Islamic Development Organization

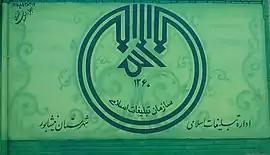
Islamic Development Organization of Iran

The Islamic Development Organization (Persian: سازمان تبلیغات اسلامی), also known as the Islamic Ideology Dissemination Organization or IIDO, is an Iranian religious and cultural organization. It was created by Rouhollah Khomeini after the 1979 Revolution in Iran, and is under the supervision of the Supreme Leader. This organization was originally created in the summer of 1982 to promote the ideologies of the Islamic Republic.